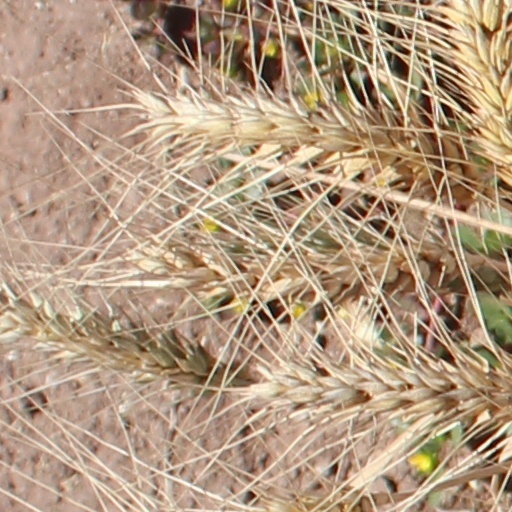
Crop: wheat